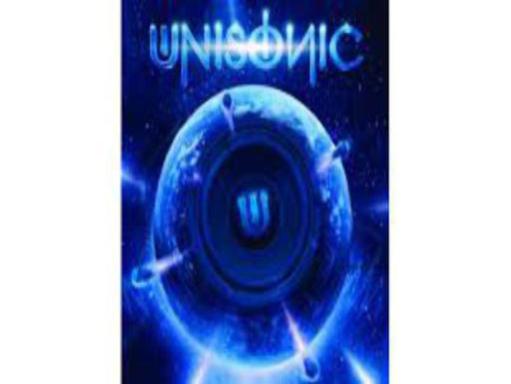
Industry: Leisure